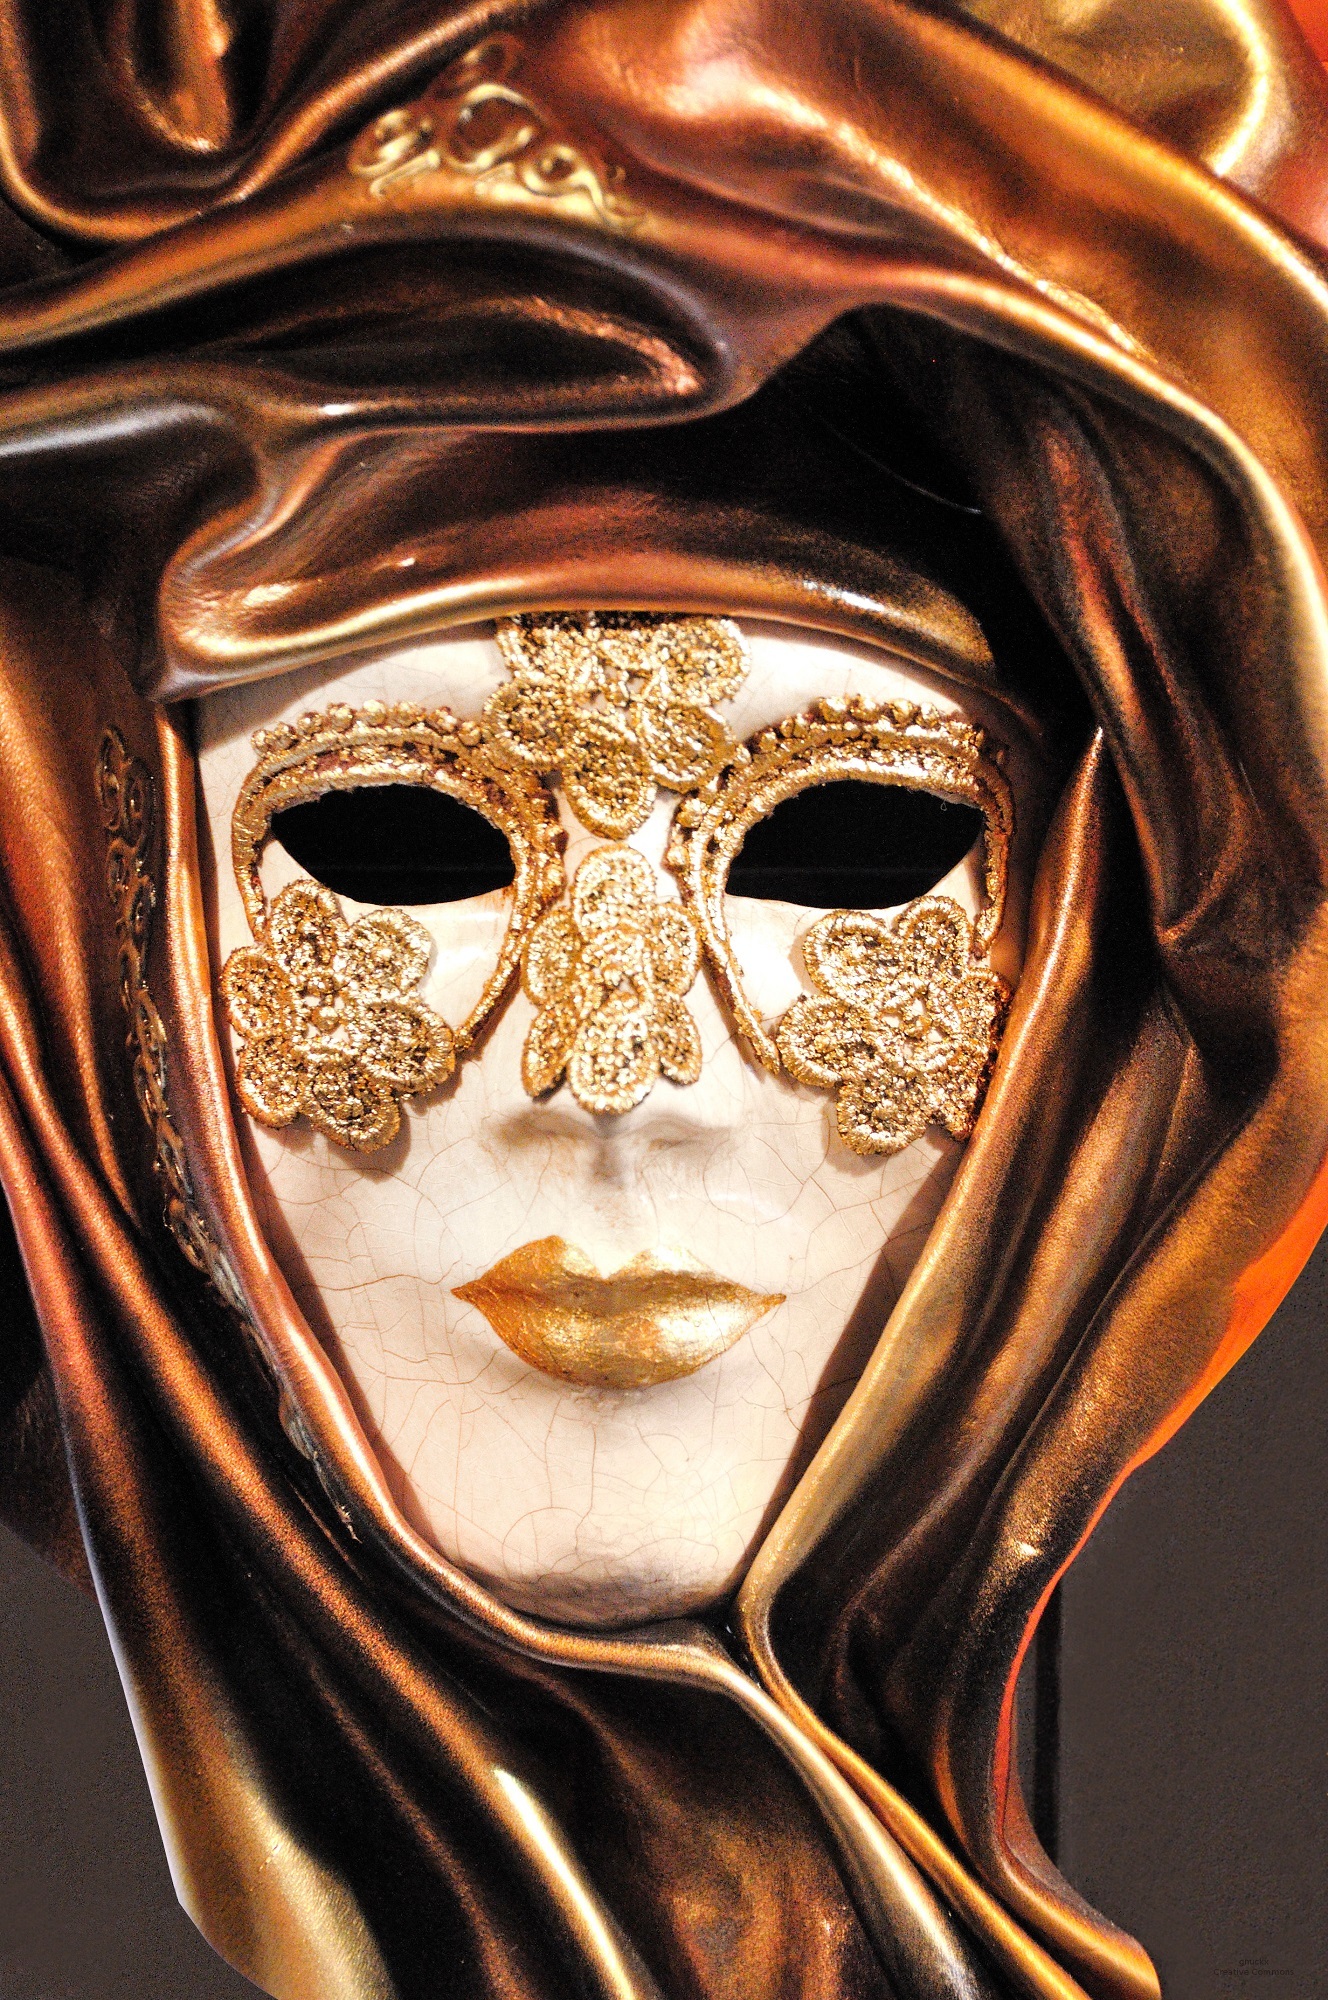
decoration, carnival, italy, fashion, venice, clothing, headgear, face, eyes, art, festival, mask, fun, mysterious, illustration, head, party, hide, disguise, tradition, hidden, costume, masquerade, masque, glamour, venetian, elaborate, carnival mask